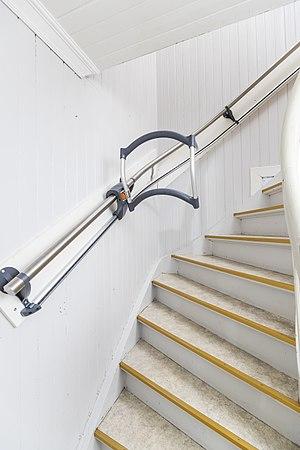
AssiStep est un dispositif d’accessibilité qui permet aux personnes à mobilité réduite de monter les escaliers et de les descendre. Il est constitué d’une rampe fixée au mur à laquelle est attachée une poignée. Pour avancer, on soulève la poignée. Elle se bloque lorsqu’une légère pression vers le bas est exercée, ce qui permet de sécuriser l’utilisateur.